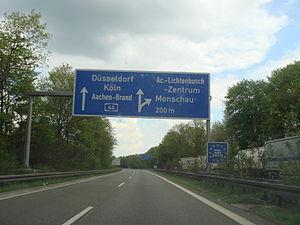
Sortie 2 sur l'autoroute allemande 44